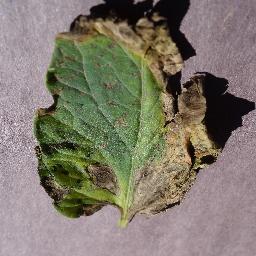
Label: Tomato___Early_blight